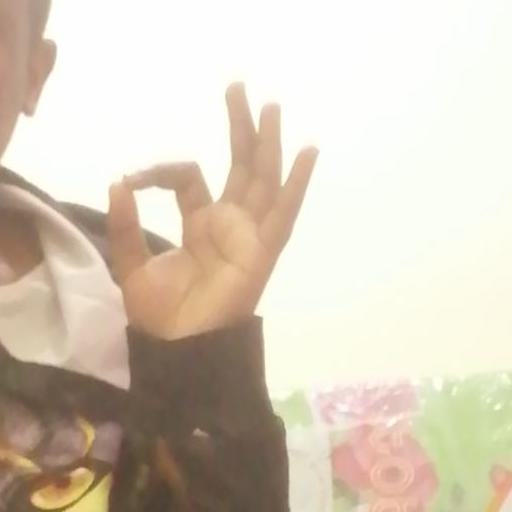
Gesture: ok